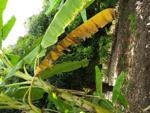
Label: xamthomonas